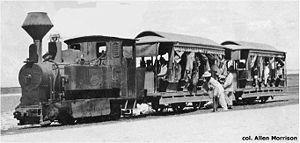
Le transport ferroviaire en Haïti se développa au cours de la seconde moitié du XIXᵉ siècle et jusqu'au lendemain de la Seconde Guerre mondiale.